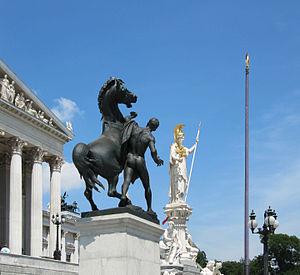
Athéna et le dompteur de chevaux, parlement de Vienne